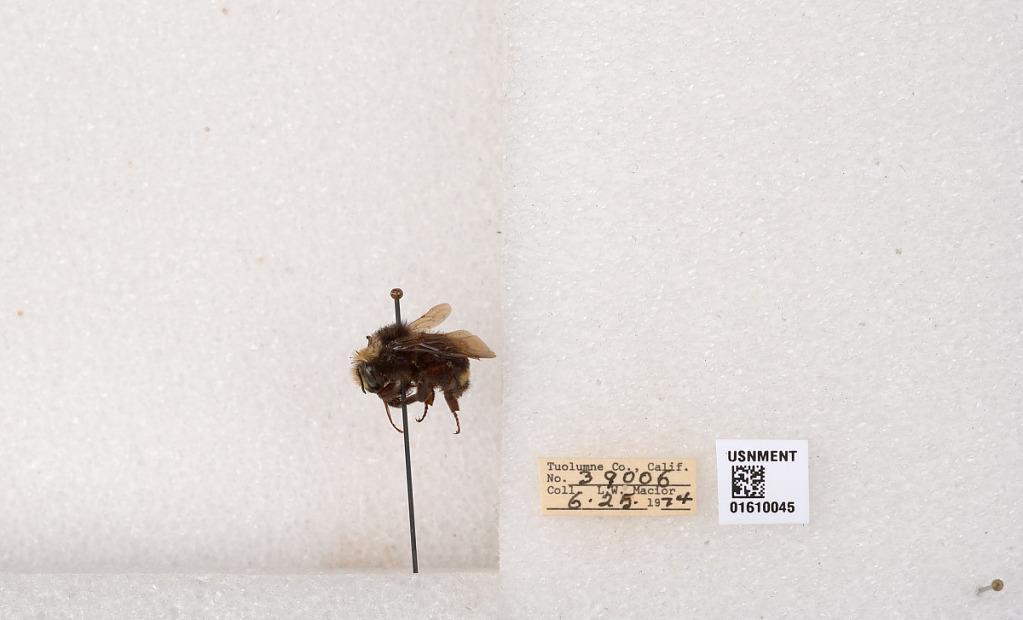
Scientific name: Bombus (Pyrobombus) vosnesenskii Radoszkowski
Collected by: L. Macior
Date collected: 1974-6-25
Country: United States
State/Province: California
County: Tuolumne
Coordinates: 37.9712, -120.228